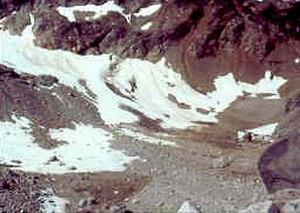
Le recul des glaciers depuis 1850, ou plutôt le « recul du front des glaciers », est mondial et rapide ; il affecte l'accès à l'eau douce pour l'irrigation et pour l'utilisation domestique, les loisirs de montagne, les animaux et les plantes qui dépendent de la fonte des glaciers, et à plus long terme, le niveau des océans. Les montagnes à mi-latitude telles que l'Himalaya, les Alpes, les montagnes Rocheuses, la chaîne des Cascades et les Andes méridionales, aussi bien que les sommets tropicaux isolés tels que le Kilimandjaro en Afrique, montrent des pertes glaciaires proportionnées qui sont parmi les plus grandes.